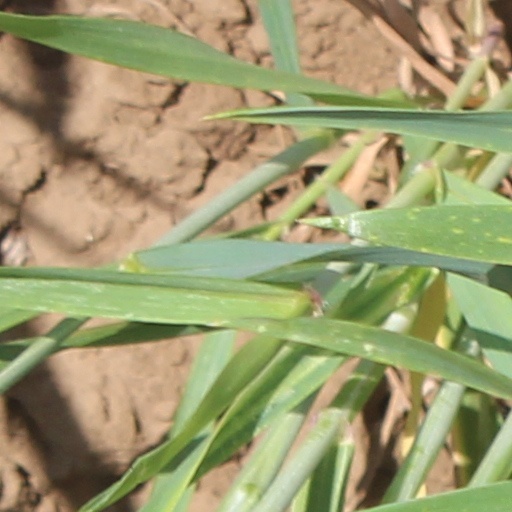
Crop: wheat